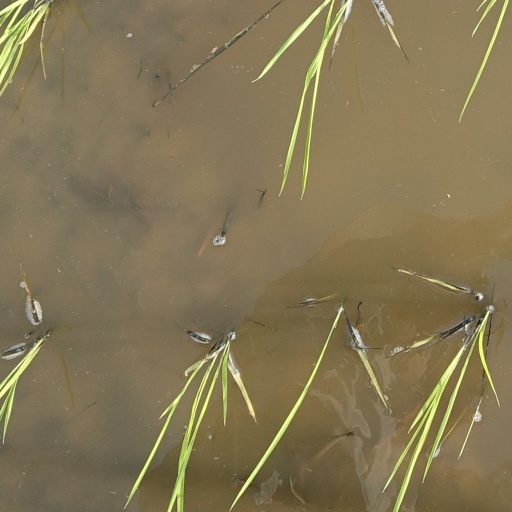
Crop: rice